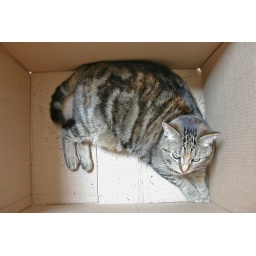
the birthday girl in the box